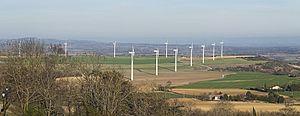
Roumens est une commune française située dans le département de la Haute-Garonne en région Occitanie.
Saint-Félix-Lauragais, est une commune française située dans le département de la Haute-Garonne en région Occitanie, au cœur du Pays de Cocagne.
Montégut-Lauragais est une commune française située dans le département de la Haute-Garonne et la région Occitanie.